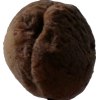
Label: peach